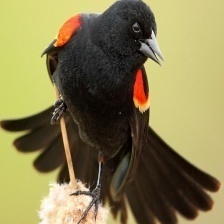
Species: RED WINGED BLACKBIRD
Scientific name: AGELAIUS PHOENICEUS